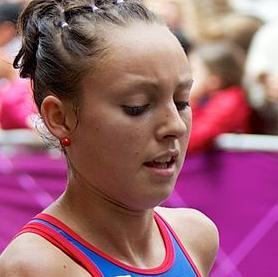
Age: 24